Kiss Me Like a Lover

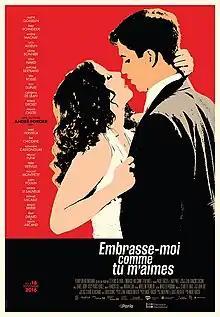
Poster of the movie

Kiss Me Like a Lover is a Canadian drama film from Quebec, directed by André Forcier and released in 2016.